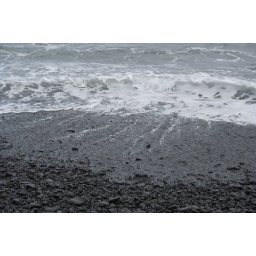
Black sand beach in Hana